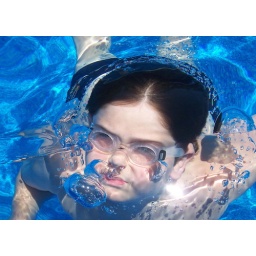
He prefers being under water to just about anything else - says he's &amp;quot;flying in a blue room.&amp;quot;